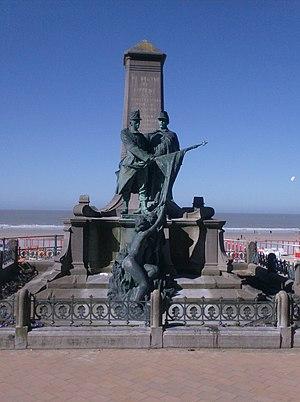
Lippens est un patronyme flamand qui provient d'un diminutif du prénom Philippus. Le -s final indique un génitif, donc le descendant d'un aïeul Philippe.